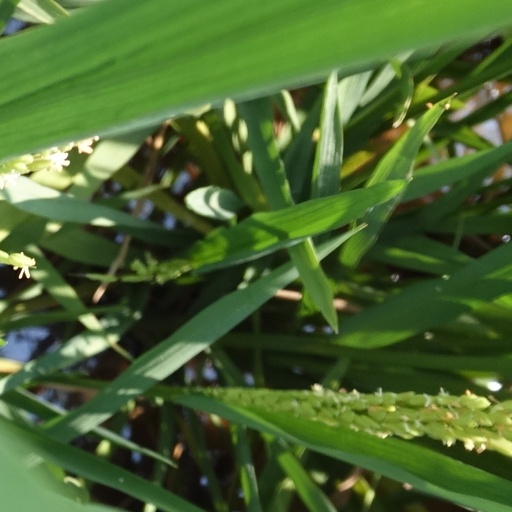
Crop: rice